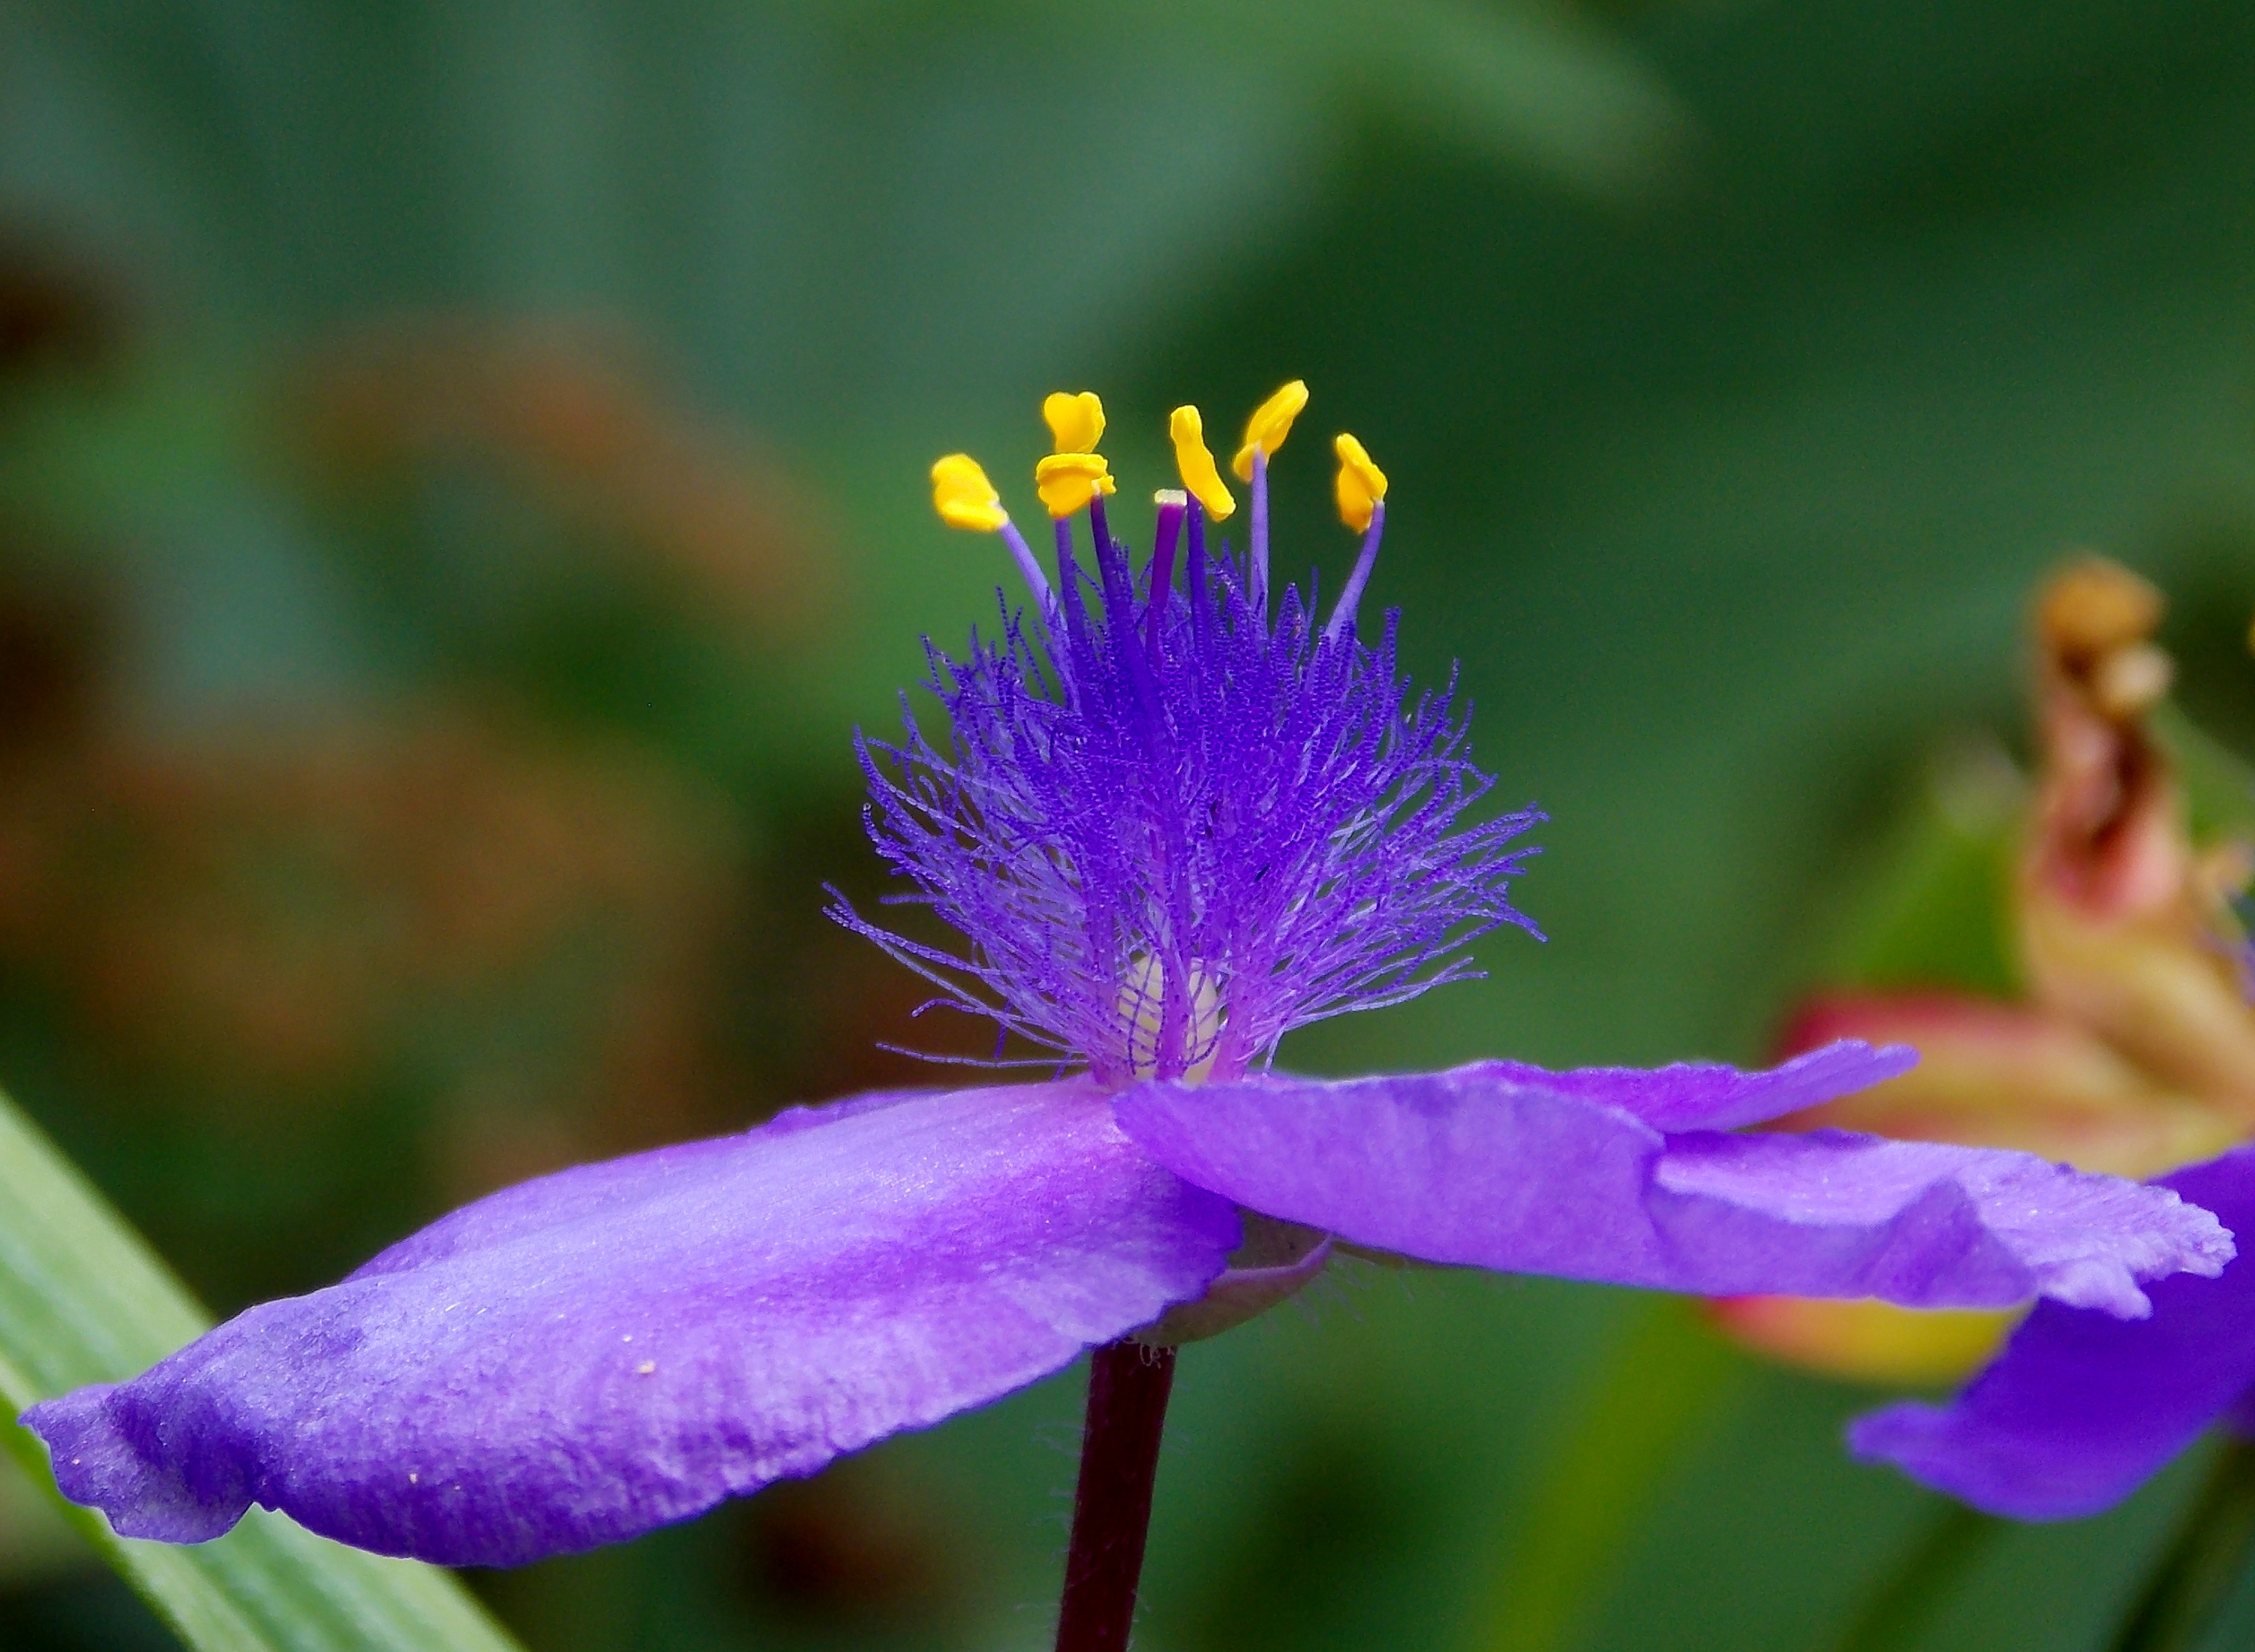
nature, blossom, plant, flower, petal, bloom, summer, herb, macro, botany, blue, garden, close, flora, wildflower, close up, seeds, macro photography, seeds was, flowering plant, annual plant, plant stem, land plant, three master flower